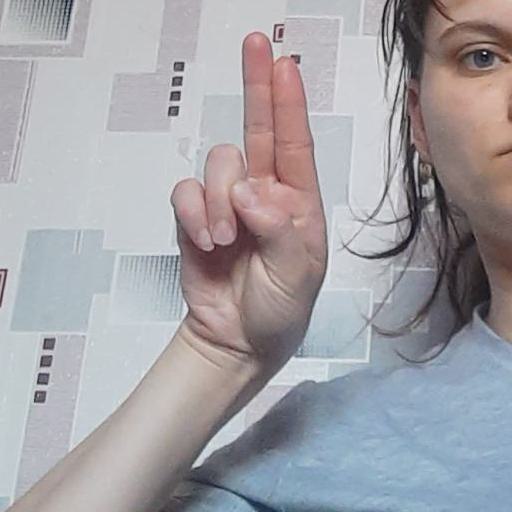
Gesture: two_up